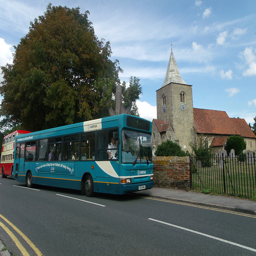
A green and white bus parked next to a building.
A bus is pulling up to a fence near a church.
A blue bus parked next to a church cemetery.
A blue single and a double bus near a church.
A blue bus pulling away from the curb